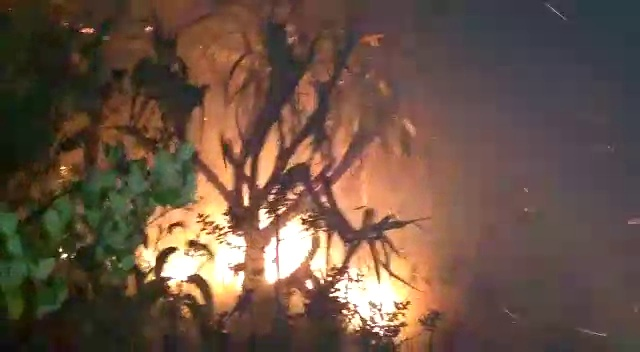
Fire: yes
Smoke: no